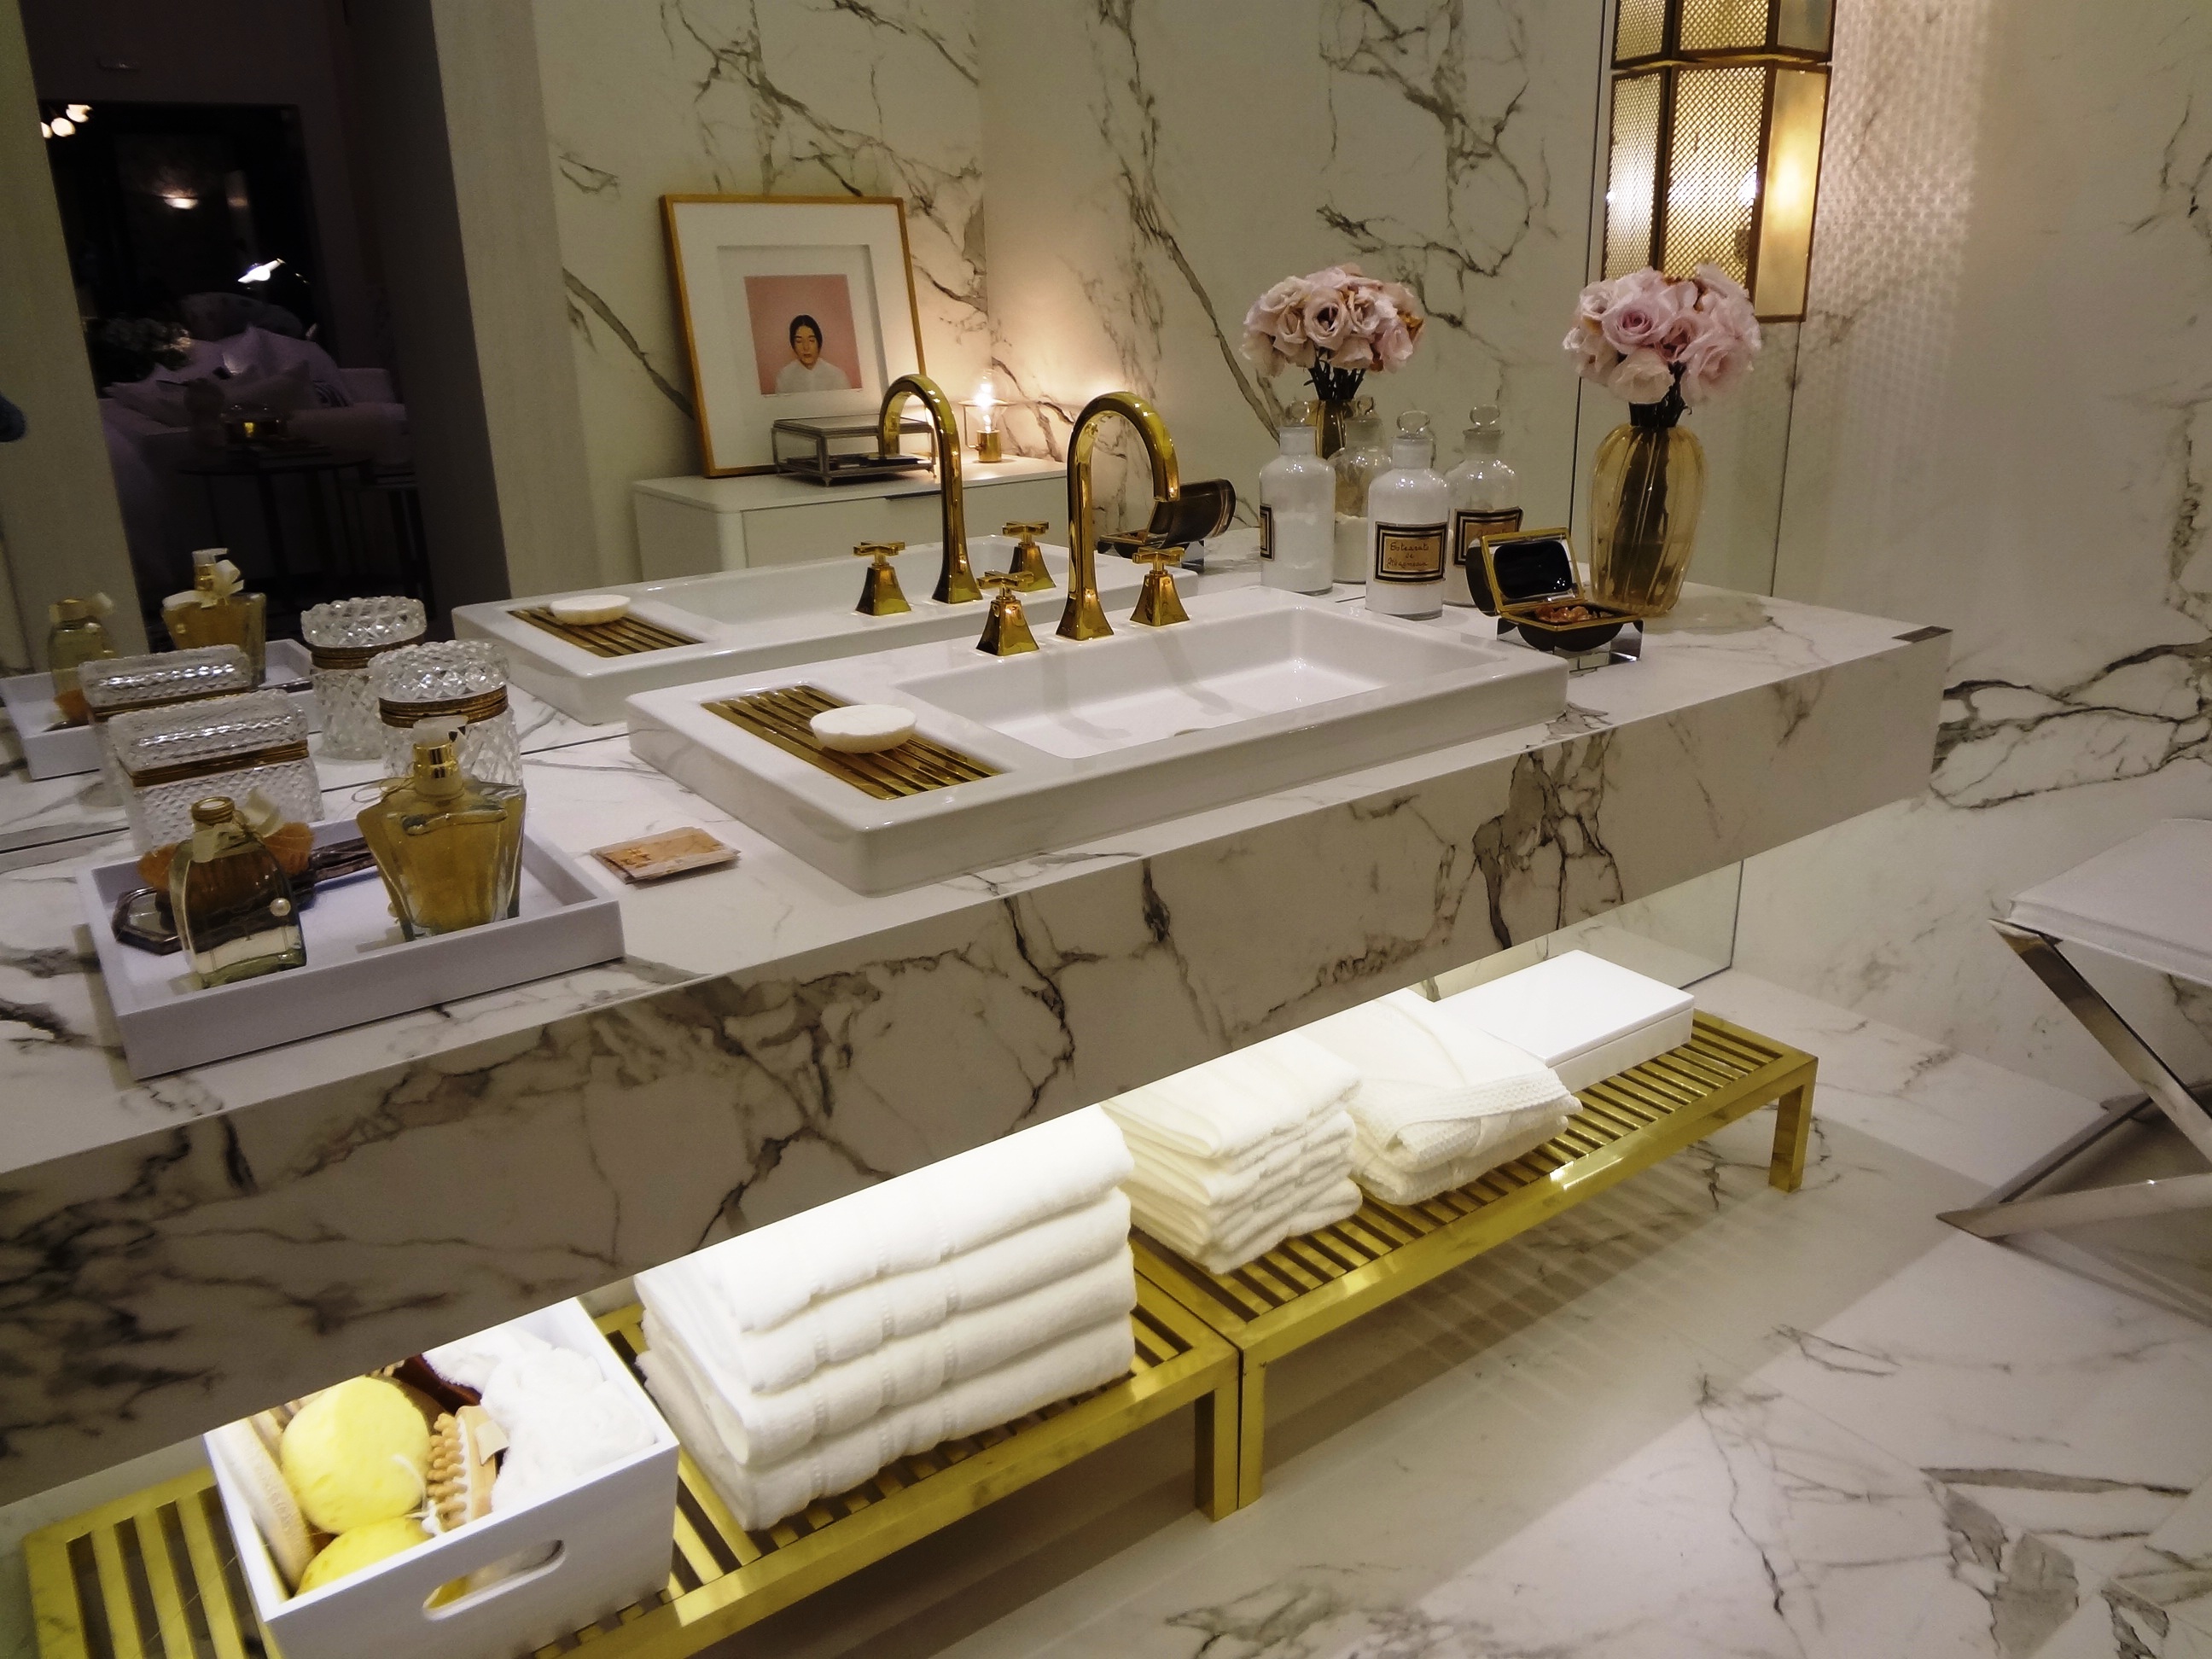
restaurant, meal, museum, interior design, bathroom, art, design, pia, tourist attraction, washbasin